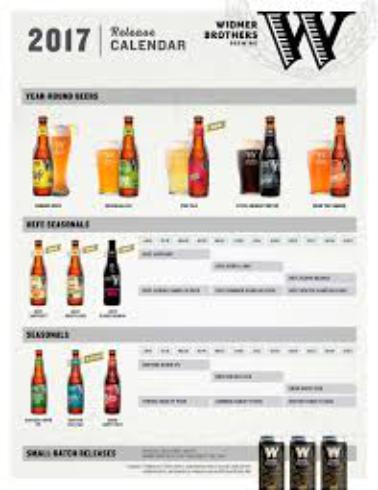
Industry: Food